Snoopy Concert

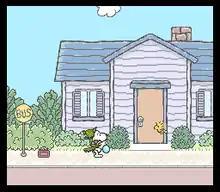
Gameplay with Snoopy.

The game primarily combines point-and-click mechanics with side-scrolling platform gameplay. The player controls Woodstock and directs Snoopy as he performs various errands for different "Peanuts" characters. The ultimate goal in the game is to get everyone to the concert hall to attend Snoopy's concert.